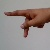
The image shows a hand gesture representing the letter 'P' in Indian Sign Language.